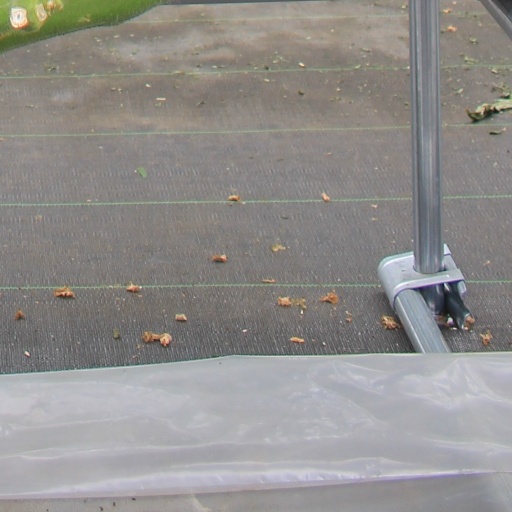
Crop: tomato